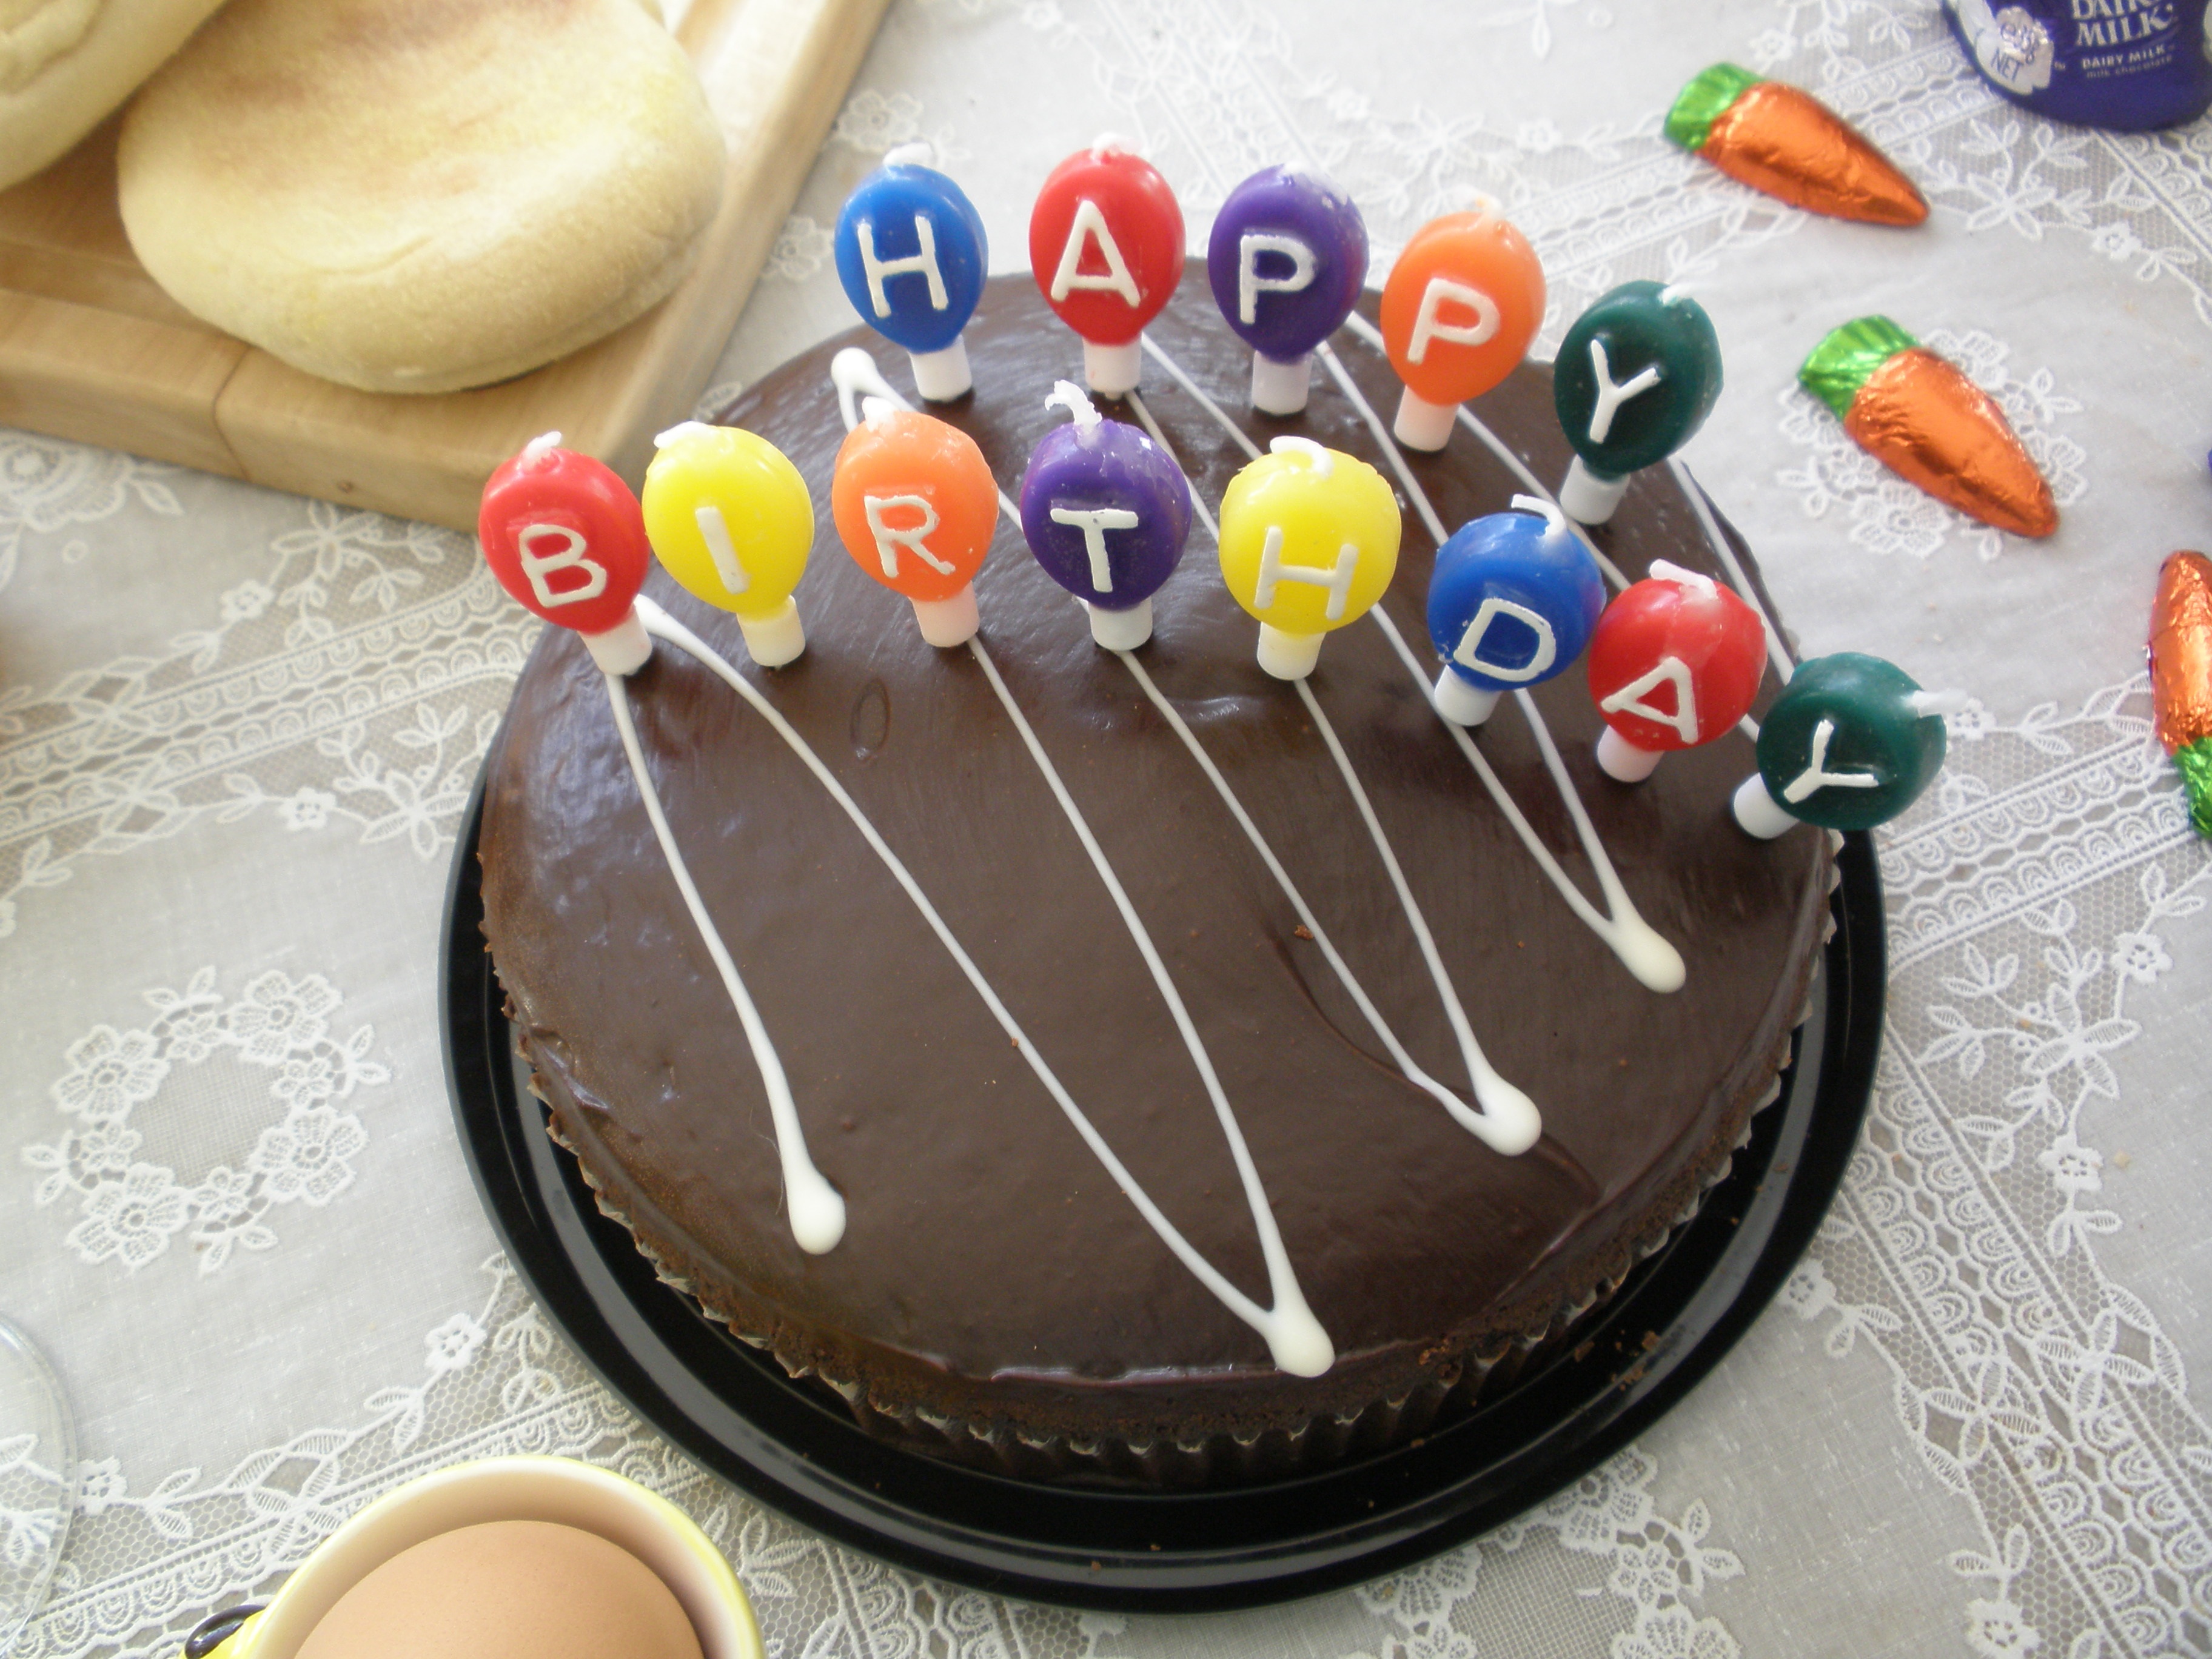
food, chocolate, baking, dessert, cuisine, cake, birthday cake, chocolate cake, icing, fondant, birthday, baked goods, torte, sugar paste, buttercream, cake decorating